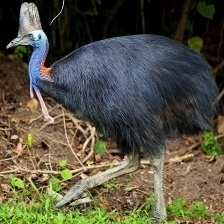
Species: CASSOWARY
Scientific name: CASUARIUS